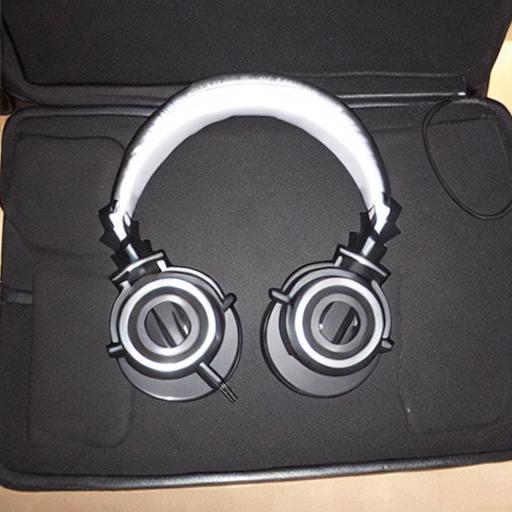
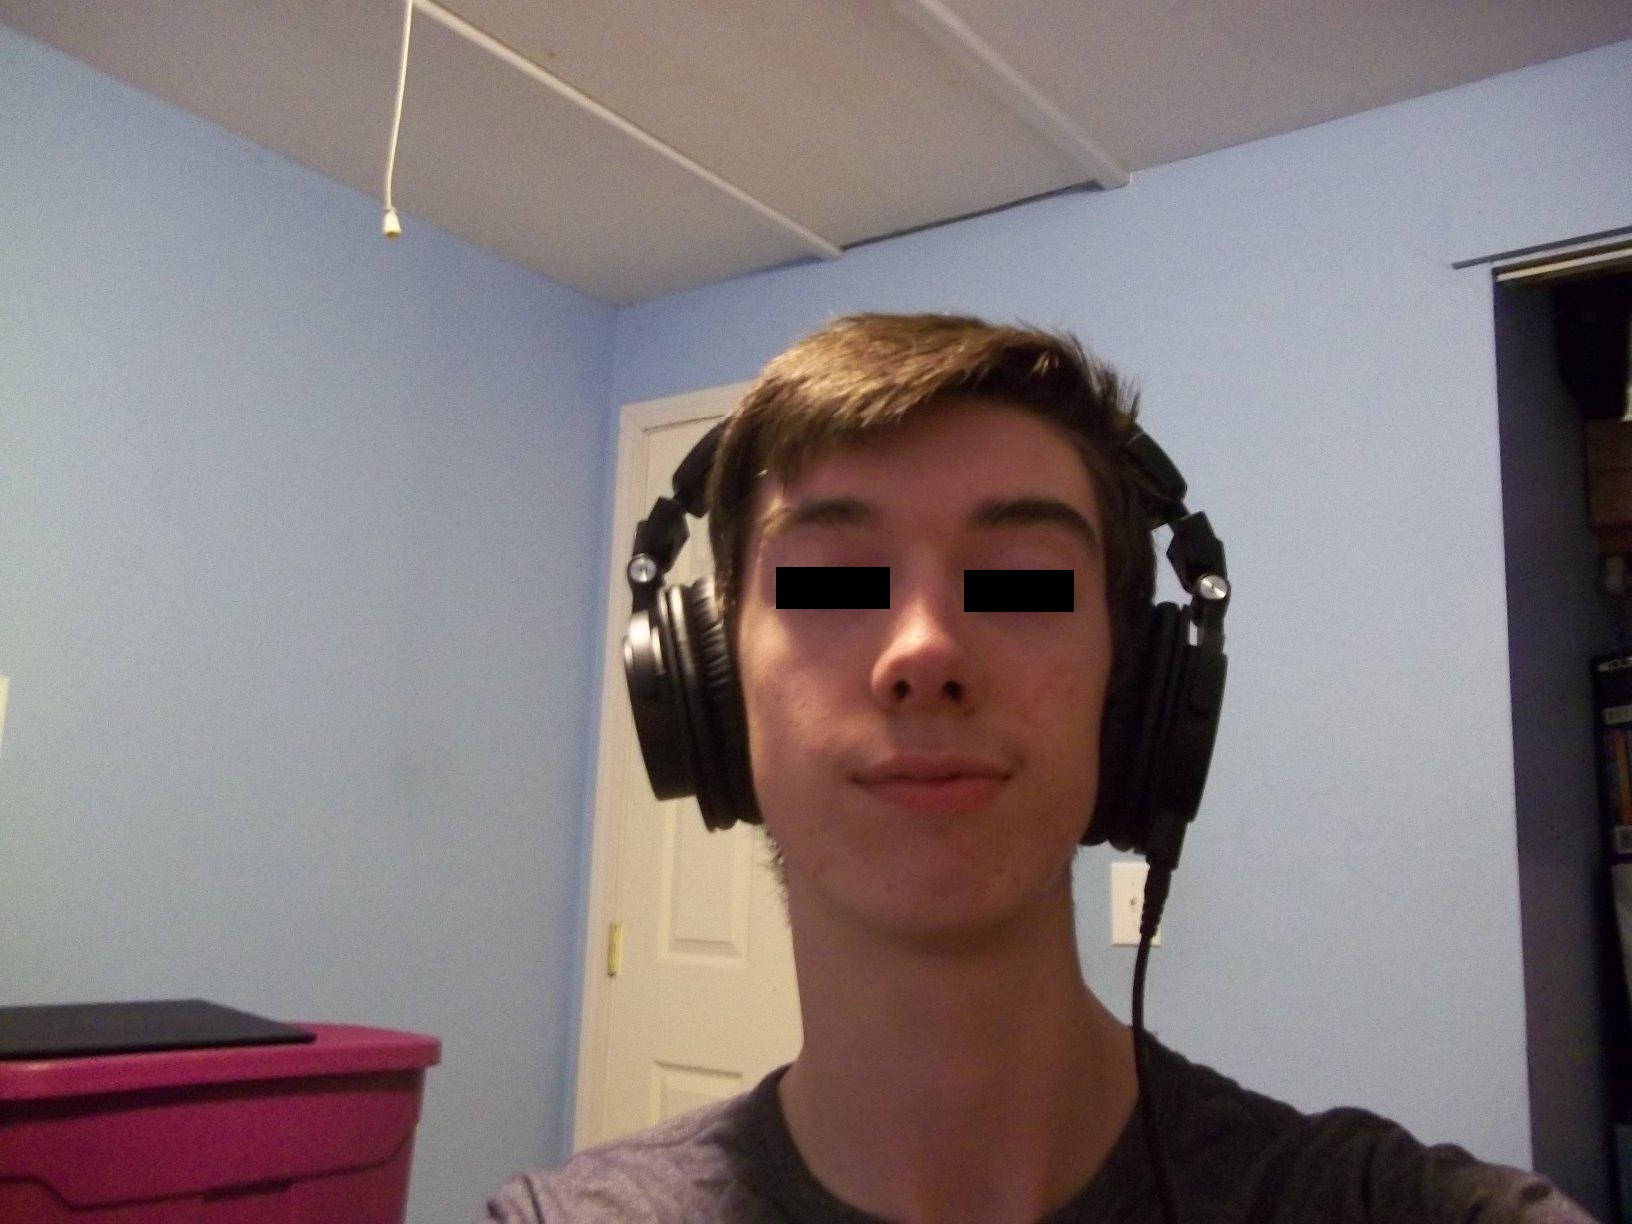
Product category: headphones
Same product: no